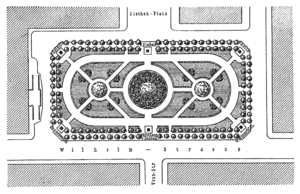
La Wilhelmplatz est une place de Berlin, aujourd'hui disparue, qui se situait à la limite de la Wilhelmstraße. C'est ici que se trouvaient nombre de ministères et de bâtiments officiels à l'époque de l'Empire, de la république de Weimar et du Troisième Reich.